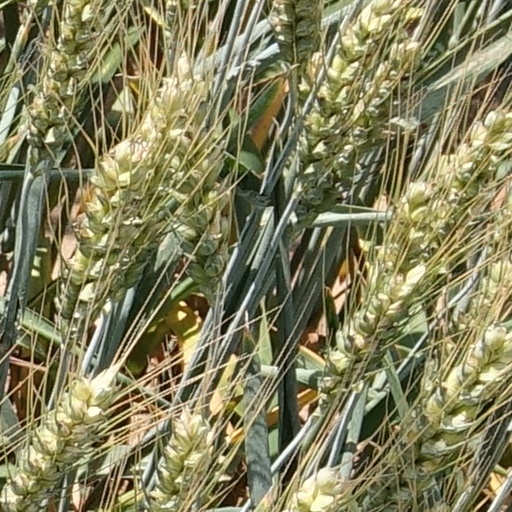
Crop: wheat